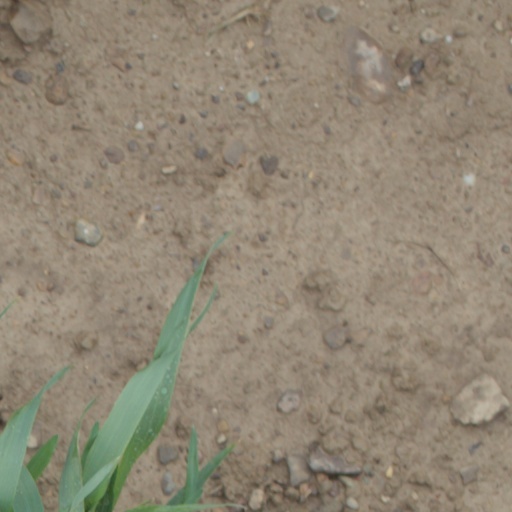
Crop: wheat